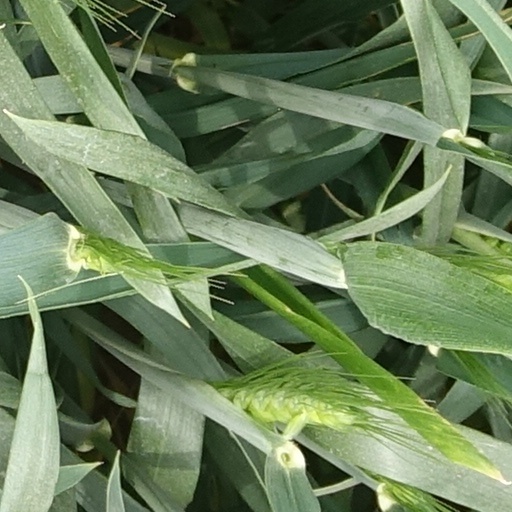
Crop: wheat